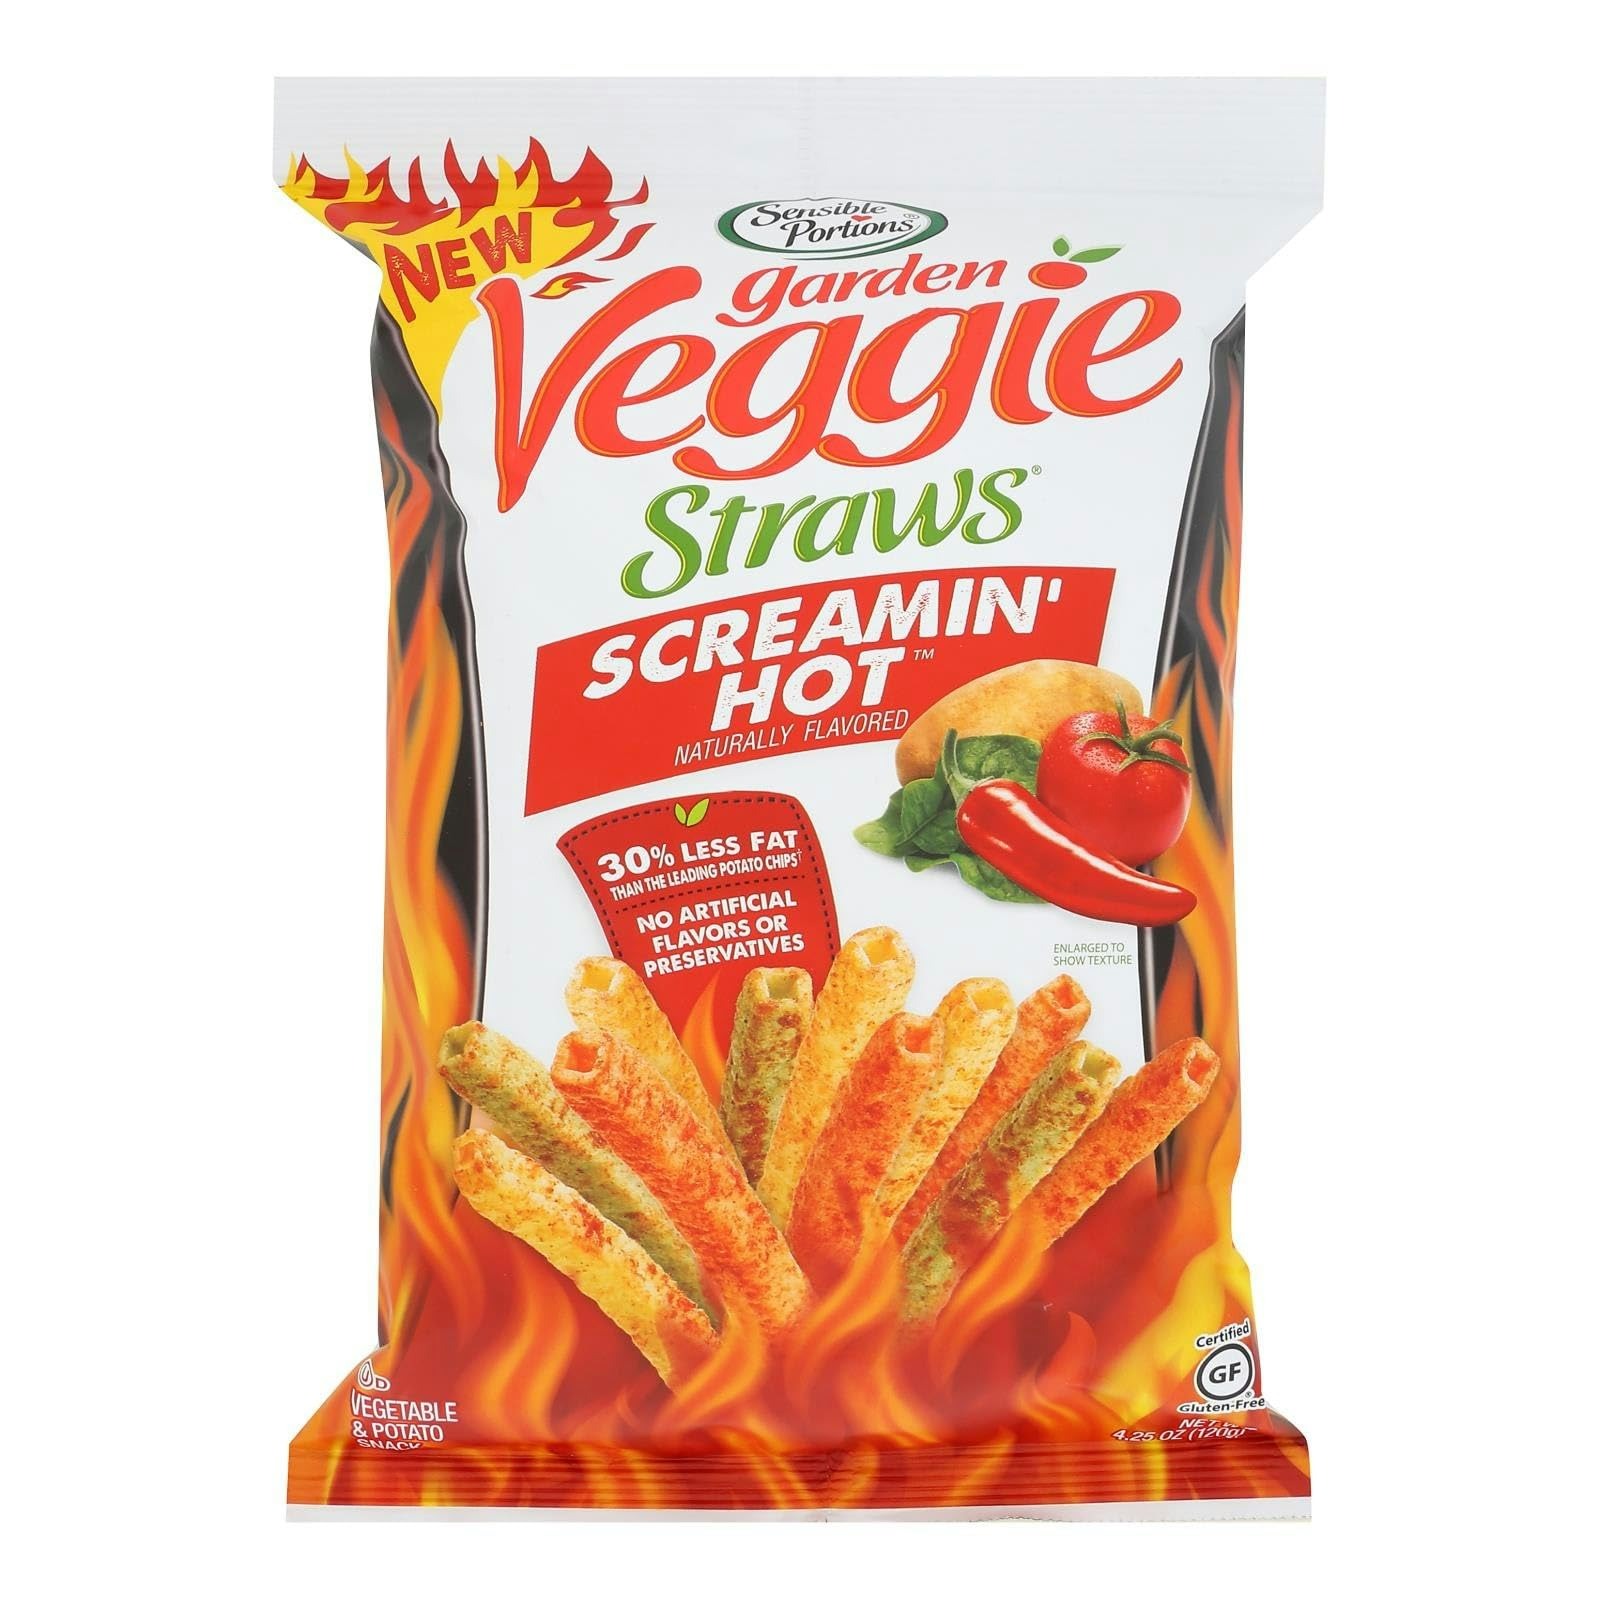
Item Name: Sensible​ Portions Veggie Straws Garden Scramble 4.25 oz (Pack of 12)
Bullet Point 1: Crispy, delicious, and veggie-packed for guilt-free snacking.
Bullet Point 2: Perfect balance of taste and nutrition, ideal for on-the-go munching.
Bullet Point 3: Convenient pack of 12 ensures you'll always have a healthy snack handy.
Bullet Point 4: Perfect for Any Occasion – Ideal for lunchboxes, parties, or as a quick snack, these versatile options are perfect for any occasion.
Product Description: Meet veggie straws garden scramble, a delightful pack of colorful, crispy straws made from a blend of real vegetables. Perfectly seasoned and crafted to provide a light, airy crunch that everyone will love. Ideal for lunchboxes, picnics, or healthy snacking at home.
Value: 51.0
Unit: Ounce

Price: 66.99